Denis Berezovsky

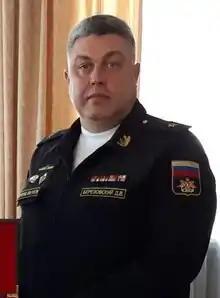
Berezovsky in 2019

Denis Valentinovich Berezovsky (born 15 July 1974) is a Vice Admiral of the Russian Navy and the Russian Black Sea Fleet Deputy Commander. He is also the former Commander of the Ukrainian Navy. He was appointed Commander-in-Chief of the Ukrainian Navy by Interim President Oleksandr Turchynov on 1 March 2014, after the Acting Commander of the Ukrainian Navy Sergei Yeliseyev defected to Russia the same day. After serving for just one day, on 2 March, he defected to the self-declared pro-Russian separatist Crimean government during the 2014 Crimean crisis. On 24 March 2014, the Defense Minister of Russia Sergei Shoigu appointed Berezovsky as the Russian Black Sea Fleet deputy commander. On 5 March 2014, the Office of the General Prosecutor of Ukraine issued an order to detain Berezovsky on suspicion of treason.